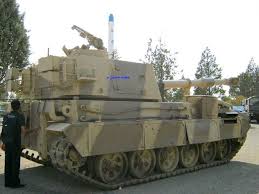
Label: Tank